Tel Aviv culture

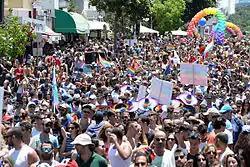
Tel Aviv Pride, 2015

Tel Aviv-Yafo (Hebrew: תֵּל אָבִיב-יָפוֹ; Arabic: تَلّ أَبِيب – يَافَا) or Tel Aviv, is the most populous city in the Gush Dan metropolitan area of Israel. The city of Tel Aviv is the cultural and economic core of the State of Israel. The city has a large number of cultural and entertainment institutions and is home to the largest number of Israeli intellectuals. the people who live on the city are usually called "Tel Avivim" in Hebrew (תל אביבים) or "Tel Avivians" in English.